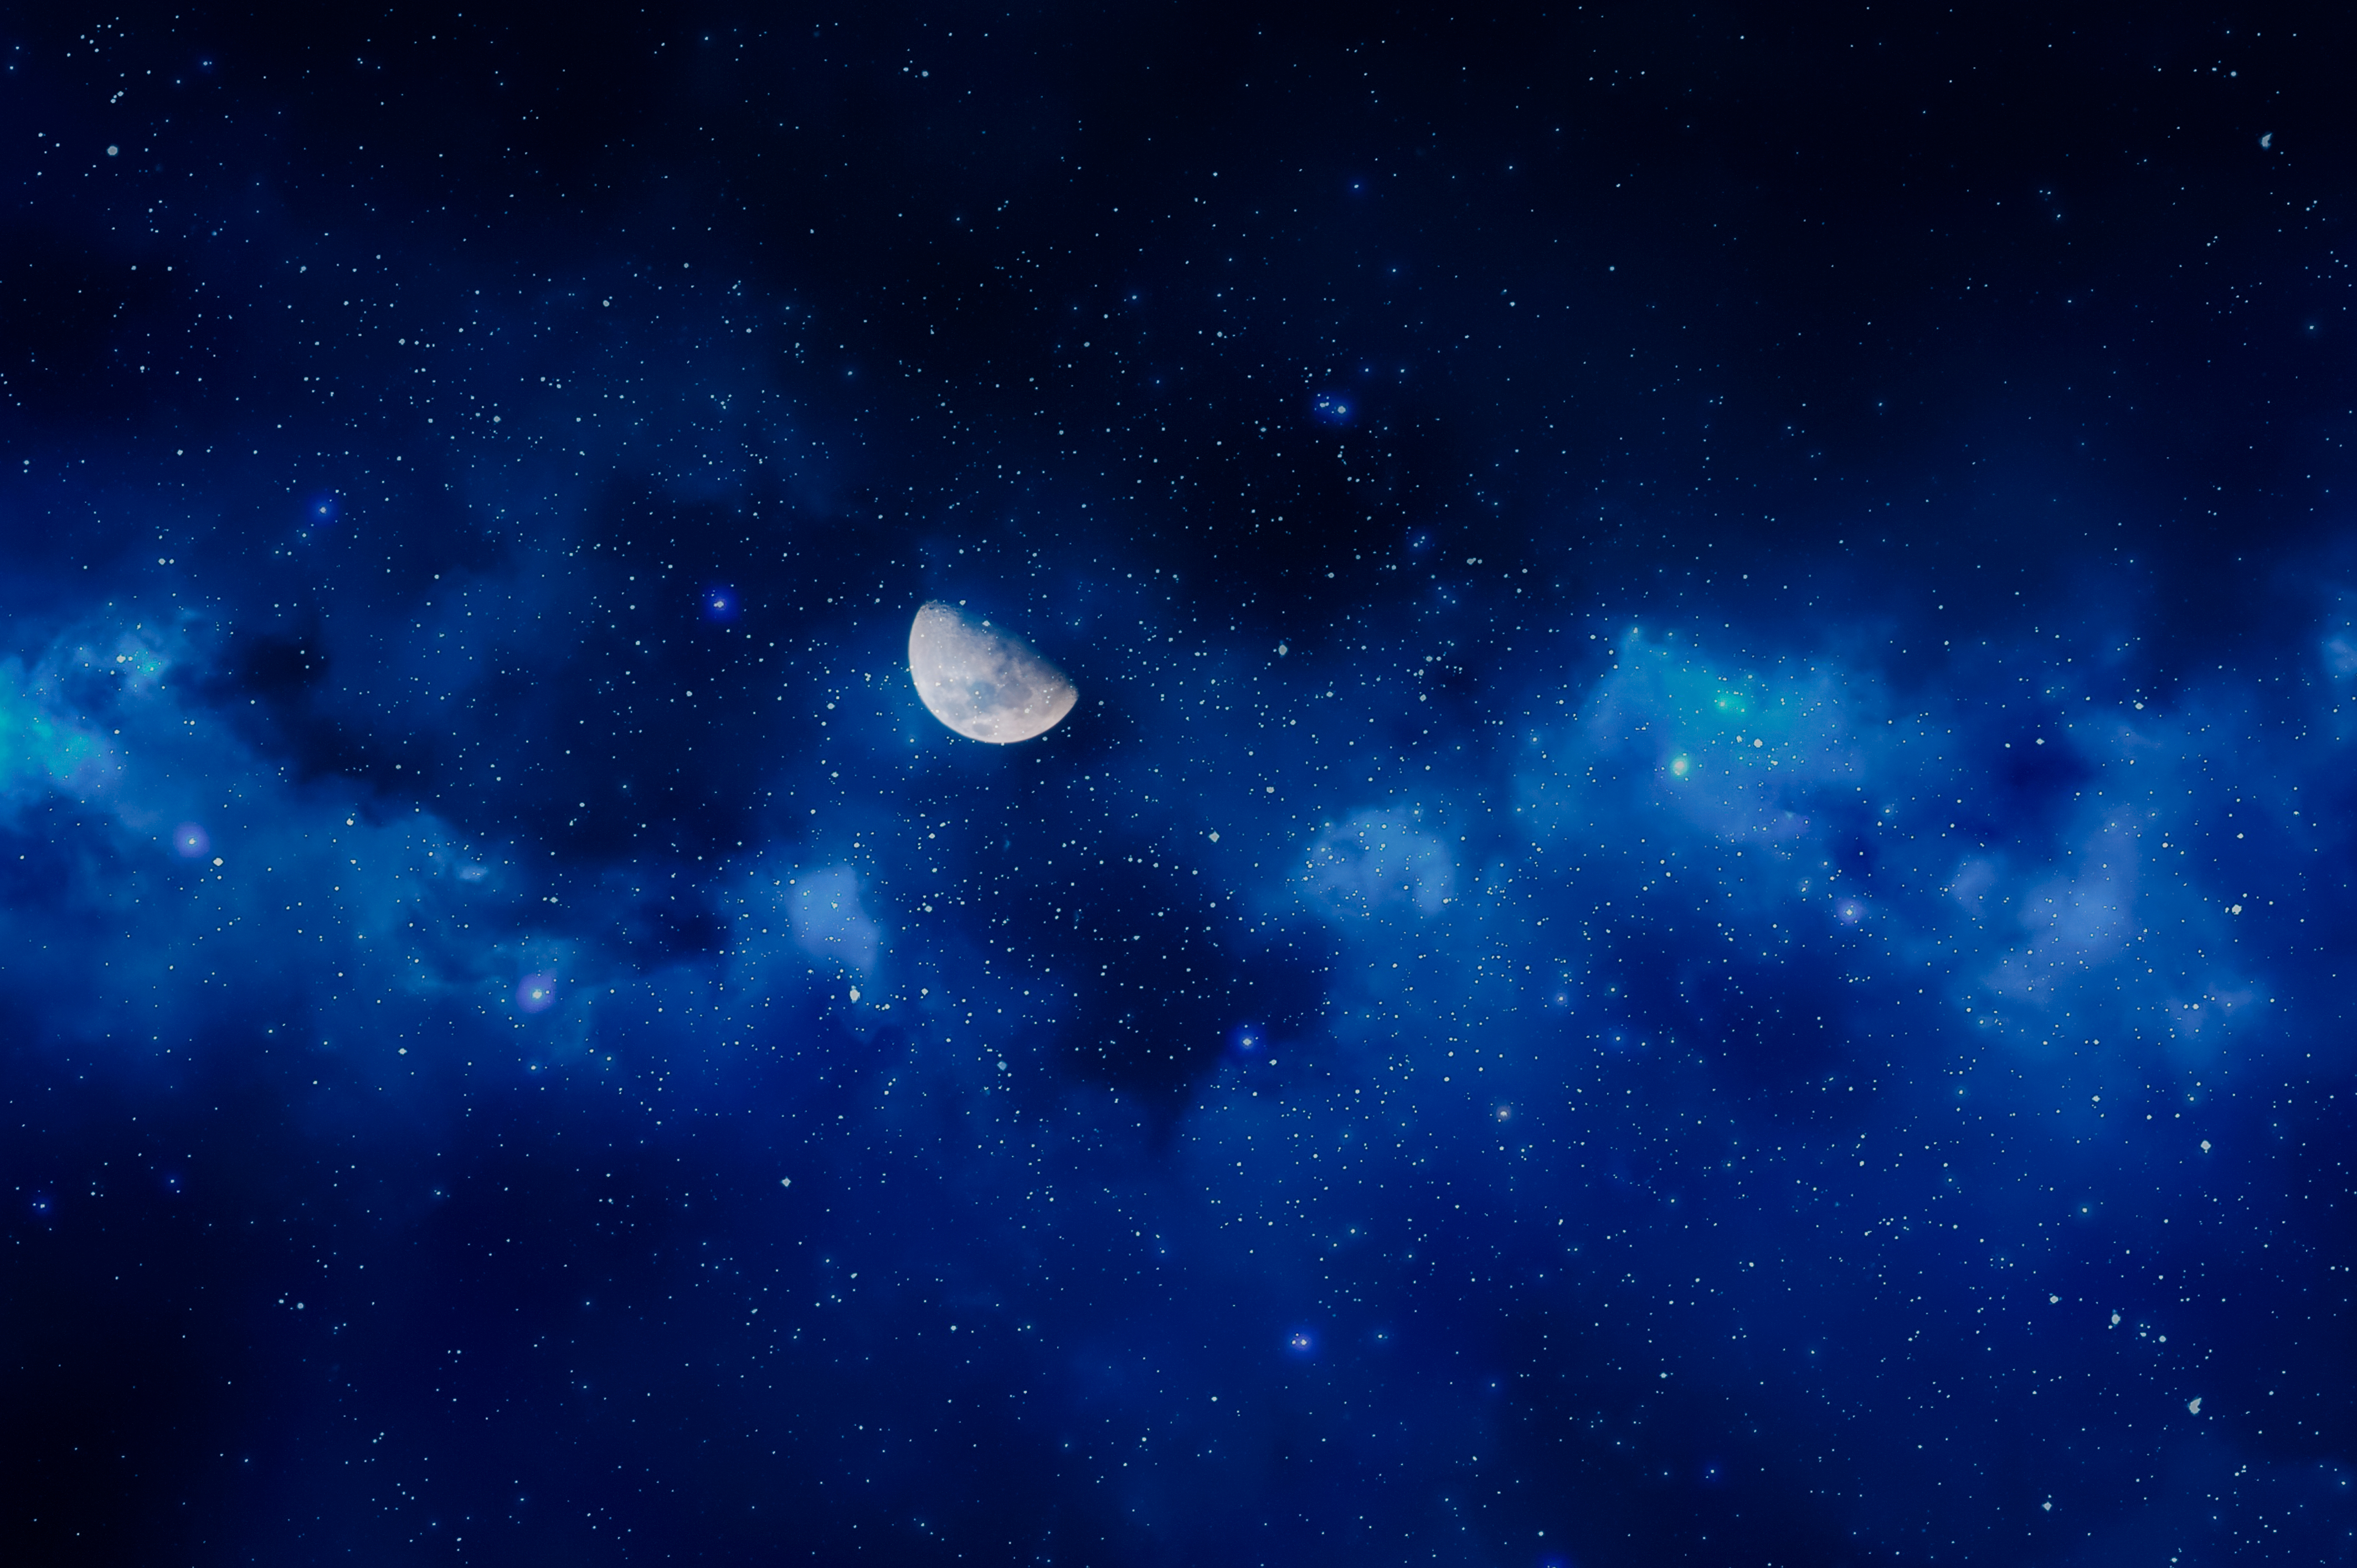
landscape, green, sunlight, sky, atmosphere, universe, nebula, outer space, galaxy, atmosphere of earth, astronomical object, phenomenon, computer wallpaper, space, astronomy, night, darkness, celestial event, screenshot, star, midnight, science